Battle of Annual

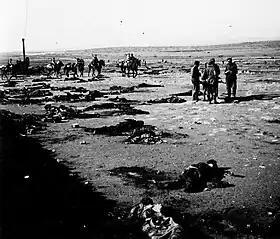
Spanish officers inspecting the remains of the garrison at Monte Arruit in January 1922

At Afraou, on the coast, Spanish warships managed to evacuate the garrison. At Zoco el Telata de Metalsa, in the south, Spanish troops and civilians retreated to the French Zone. Spanish survivors of the battle retreated some to the spread-out fortified base of Monte Arruit, which was built between 1912 and 1916 and located south of Melilla. There, a stand was attempted under the leadership of General Felipe Navarro. As the position was surrounded, and cut off from water and supplies, General Berenguer authorised its surrender on August 9. The Rifians did not respect the conditions of surrender and killed 3,000 Spanish soldiers. General Navarro was taken prisoner, along with 534 military personnel and 53 civilians; they were ransomed some years later.